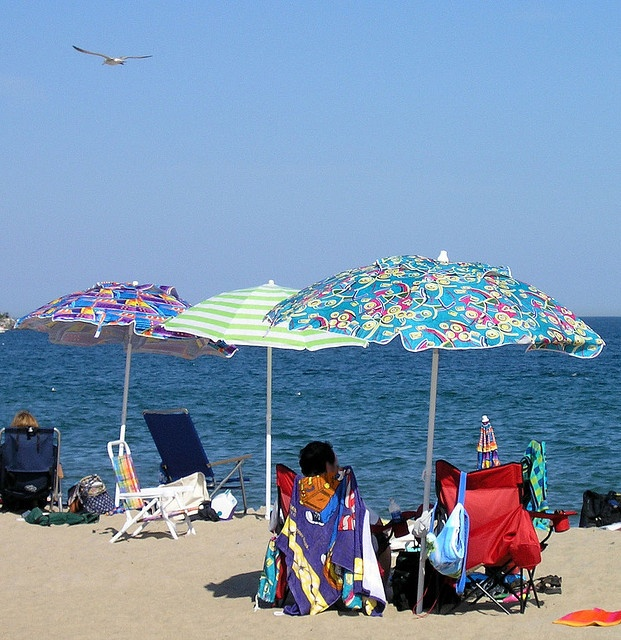
People lounging at the beach in chairs under umbrellas
Adult in lounge chair under umbrella enjoying sunny day at the beach.
People are sitting under their colorful umbrellas on the sand at the beachfront.
The umbrellas are protecting the beach goers from the sun.
A person sitting under an umbrella on the beach